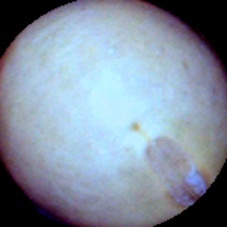
Label: Intact